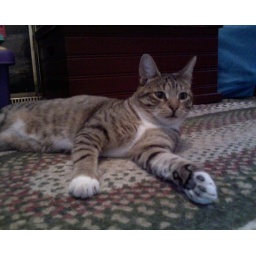
The friendliest cat in the neighborhood has made himself at home